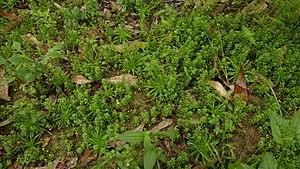
La Centenille naine est une espèce de plantes annuelle de la famille des Primulaceae et du genre Lysimachia.